Scouting and Guiding in Belarus

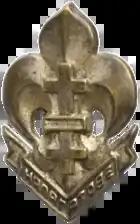
Membership badge of the "Belarusian Scout Association Abroad" (BSAA), which existed from 1945 to 1951 in Germany. The emblem features the traditional motto "Напагатове!".

The Scout movement in Belarus consisted of 1200 members when it joined the World Organization of the Scout Movement (WOSM) in 2010. There are at least five nationwide associations as well as some regional associations. In addition, there were at one time Scouts-in-Exile in metropolitan areas of the United States, and there are presently international Scout units in Belarus.